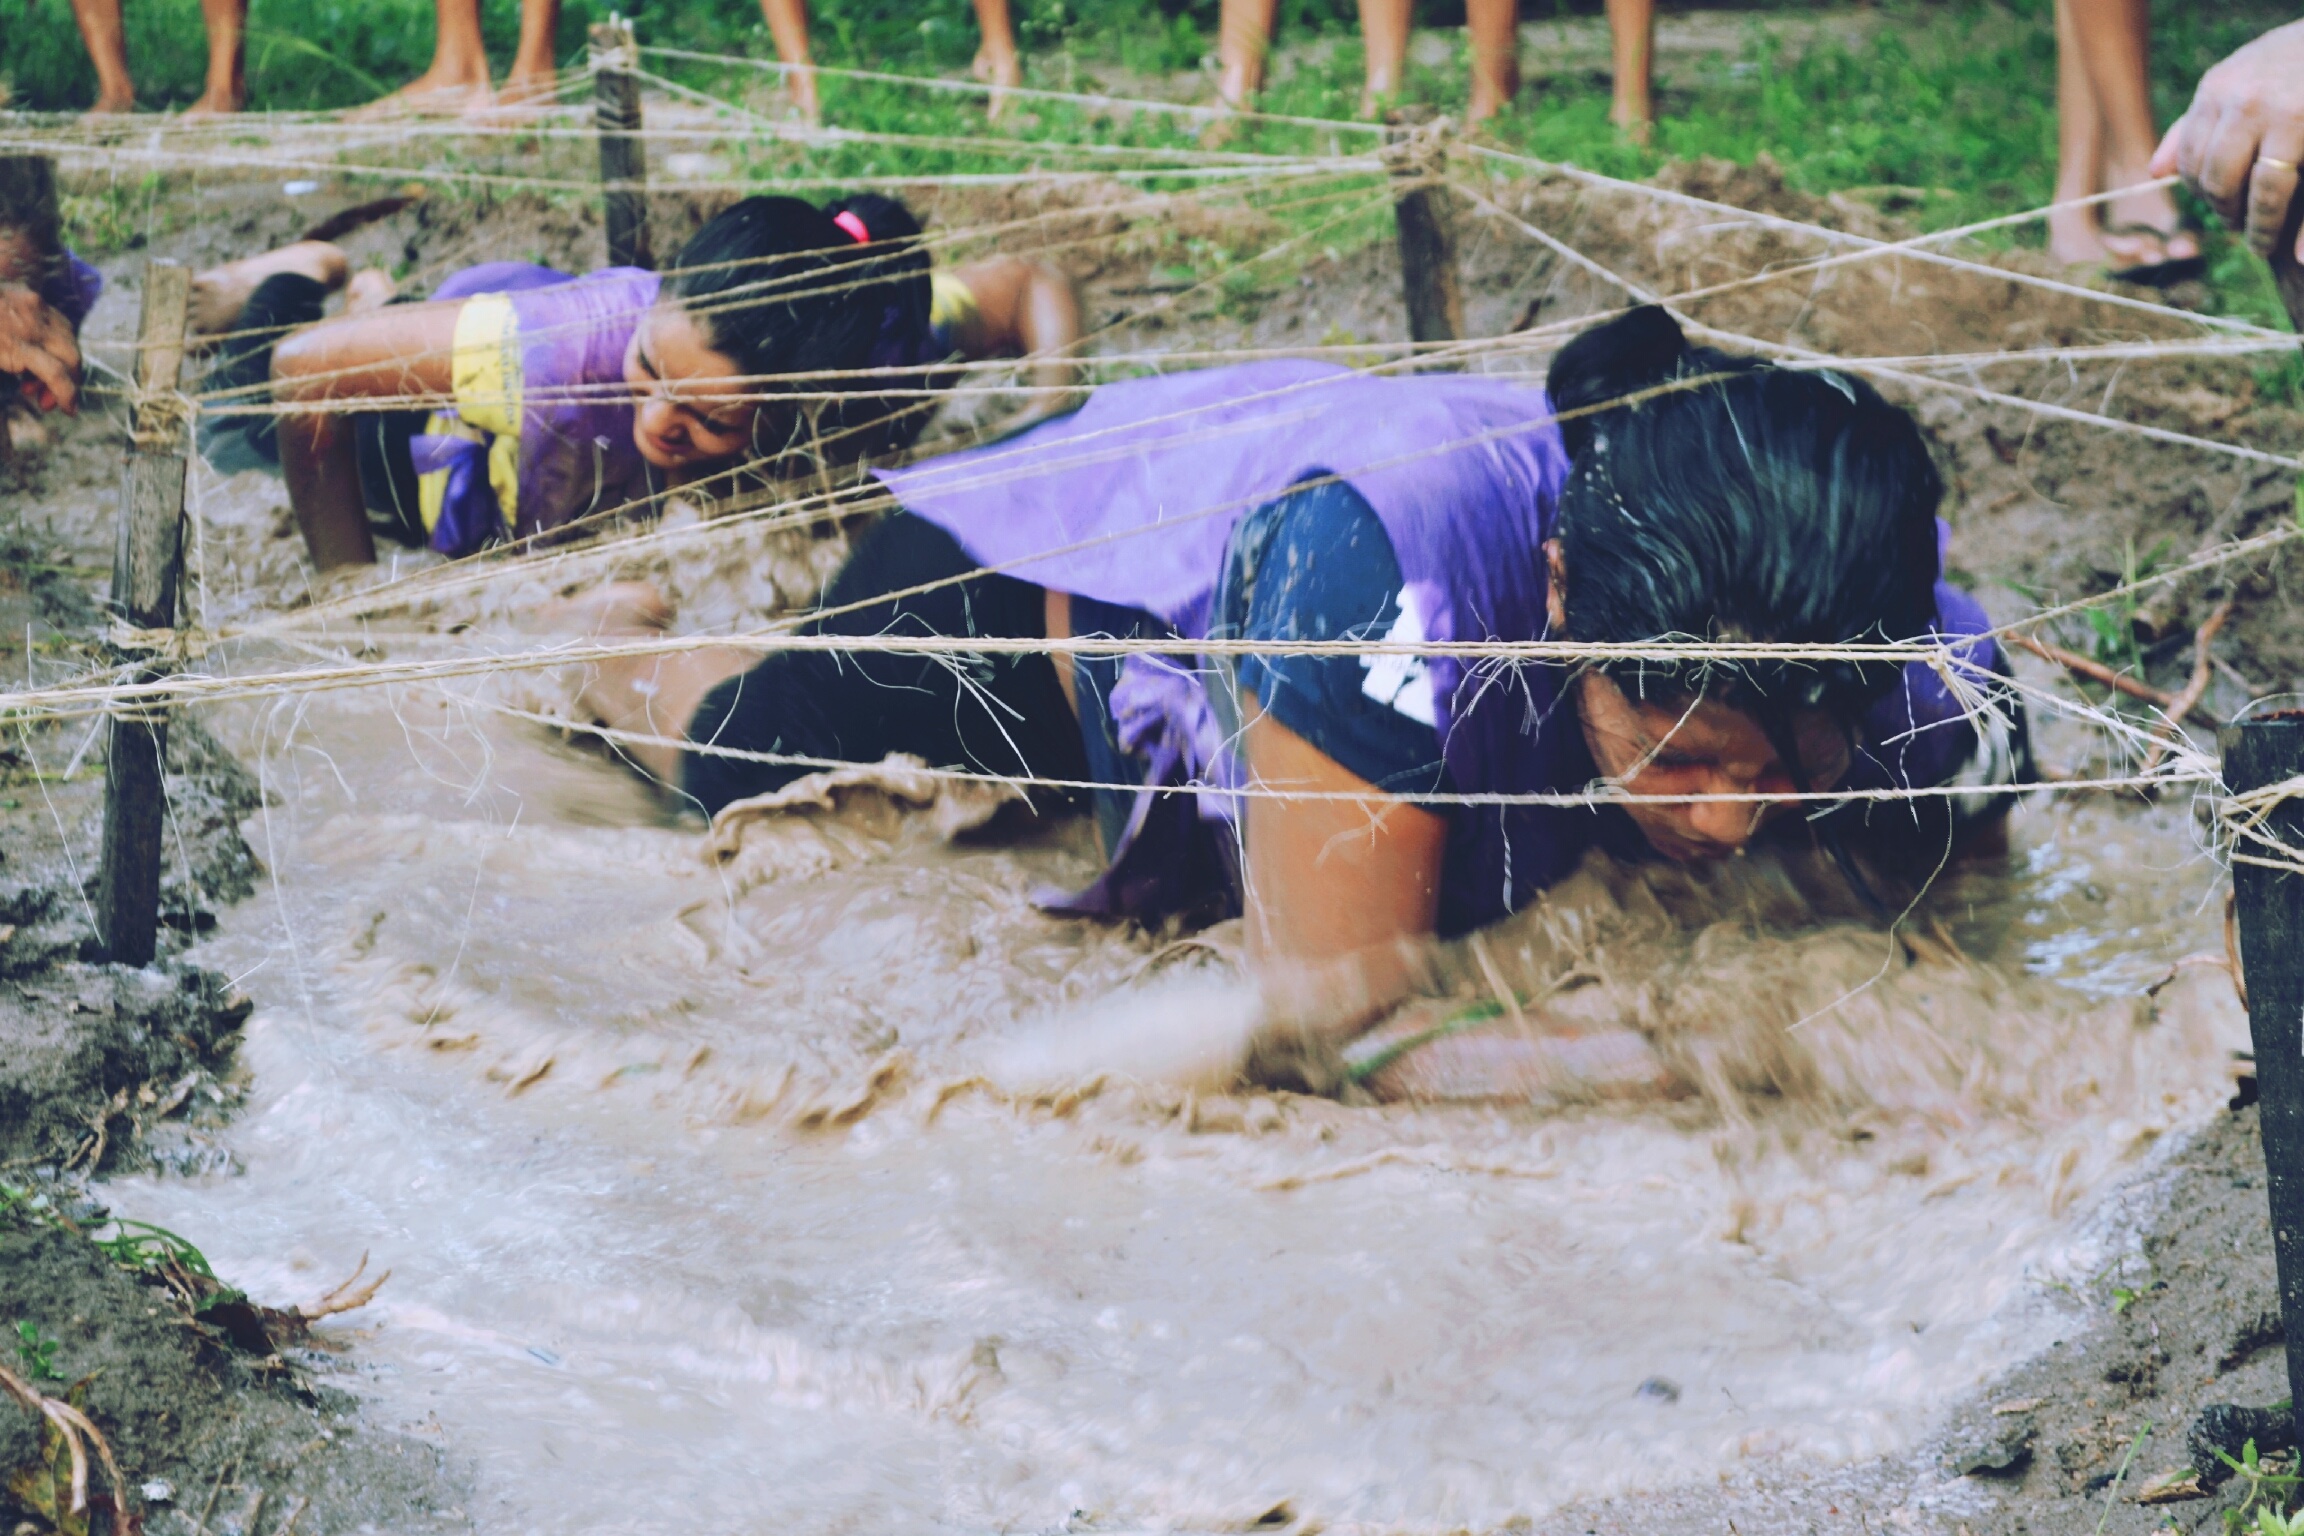
water, mud, livestock, fun, watercourse, water resources